Great Britain national cerebral palsy football team

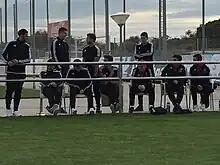
British players watch a match at the 2016 Salou tournament.

Great Britain has participated in a number of international tournaments. At the BT Paralympic World Cup in Manchester in May 2012, Great Britain met Brazil in the finals after defeating Ireland 7–3 in the semi-final. Great Britain finished third at the 2016 Pre-Paralympic Tournament in Salou, Spain after losing to the Netherlands 3 - 2 in the bronze medal game.